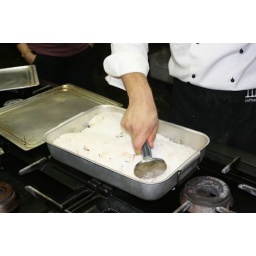
The fish is done- the salt is almost rock harde and has to be beaten off in chunks.